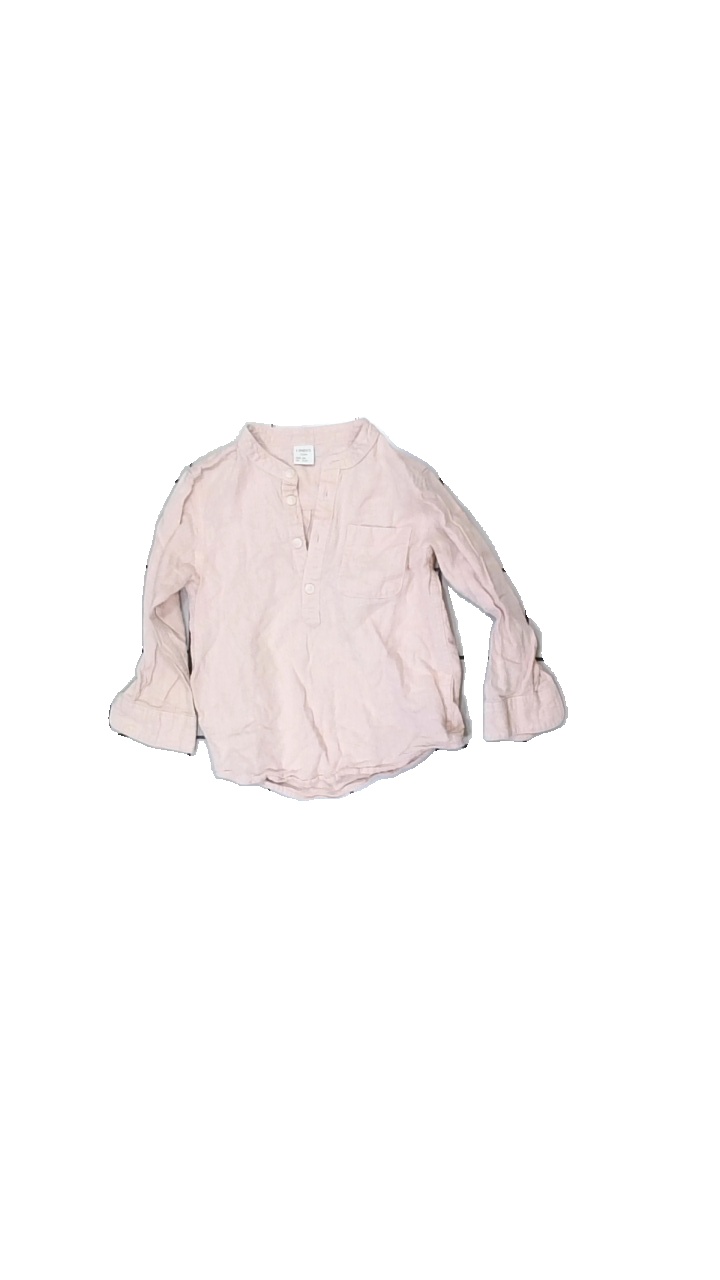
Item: Shirt (Children)
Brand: Lindex
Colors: Pink
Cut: Regular
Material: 100% cotton
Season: All
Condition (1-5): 4
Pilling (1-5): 5
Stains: Minor
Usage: Reuse
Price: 50-100